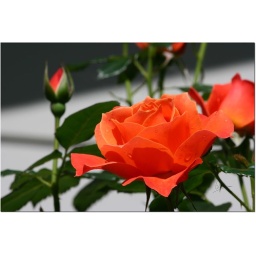
This is a beautiful orange coloured rose found in a cottage backyard.